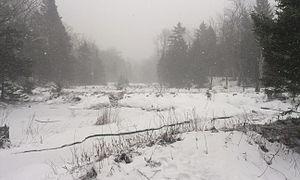
barrage de castor en hivers.
Un barrage de castors est un barrage naturel, construit en travers d'un petit cours d'eau par des castors. Il lui permet de conserver de l'eau en été et de protéger son gîte contre les prédateurs, et aussi de garantir un accès facile aux provisions de branches stockées sous l'eau comme réserve hivernale de nourriture.